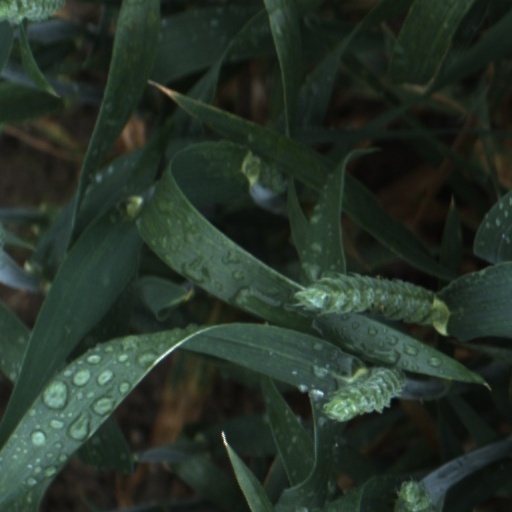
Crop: wheat